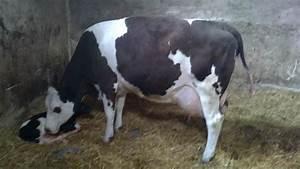
cow